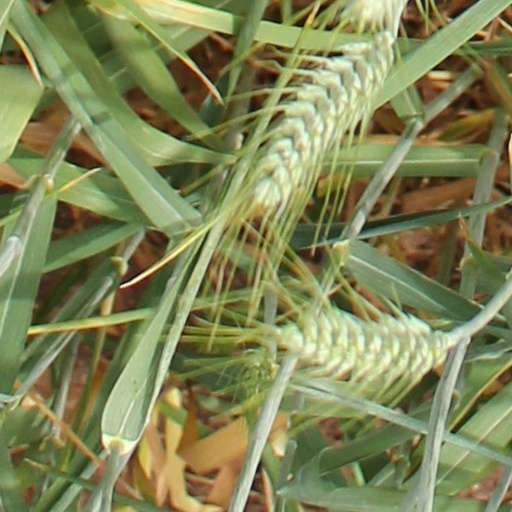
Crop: wheat